Hobart

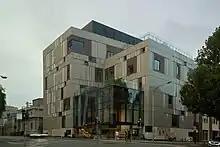
The Hedberg, part of the University of Tasmania's Hobart campus

The Tasmanian Symphony Orchestra is based at the Federation Concert Hall on the city's waterfront. The Federation Concert Hall also hosts the University of Tasmania's Australian International Symphony Orchestra Institute (AISOI) which fosters advanced young musicians from across Australia and internationally. Other live music venues in Hobart include Odeon Theatre, Avalon Theatre and Hobart City Hall. Major national and international music events are usually held at MyState Bank Arena, or the Tasman Room at Wrest Point Hotel Casino.